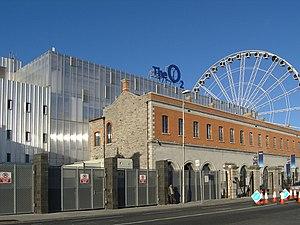
Le 3Arena est une salle de spectacles située à North Wall Quay dans les Docklands de Dublin, ouverte sous le nom de The O₂ le 16 décembre 2008, d'une capacité de 13 000 places.